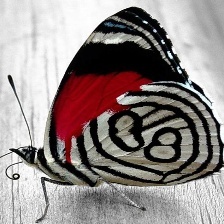
Species: AN 88